Rendition (The Walking Dead)

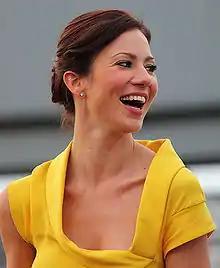
"Rendition" marks the return of Lynn Collins as Leah, who was absent since "Find Me"

The episode marks Lynn Collins' second appearance as Leah, making this her first appearance since the episode "Find Me" the previous season.